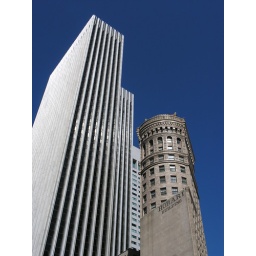
A modern skyscraper and a traditional builidng against a blue sky in San Francisco